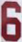
Number: 6